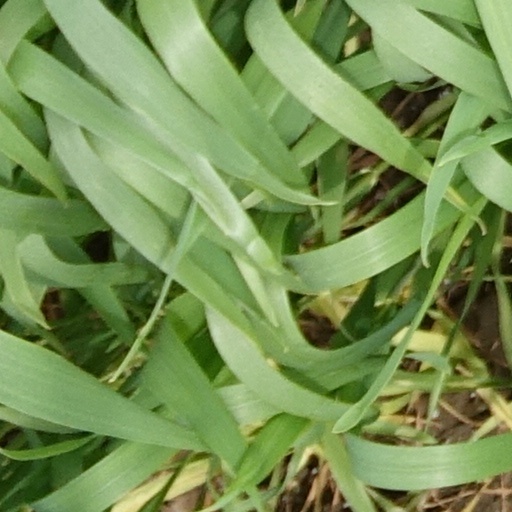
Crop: wheat